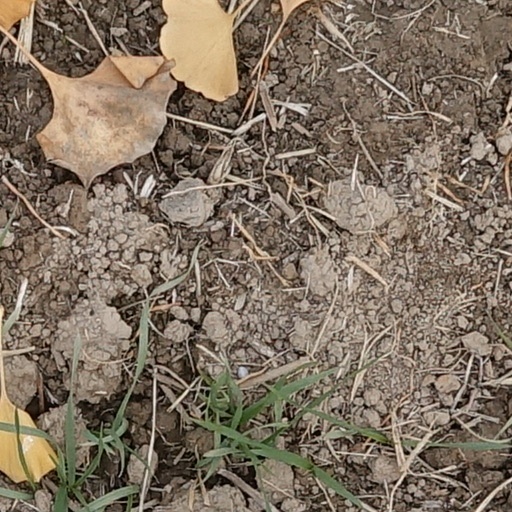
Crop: wheat